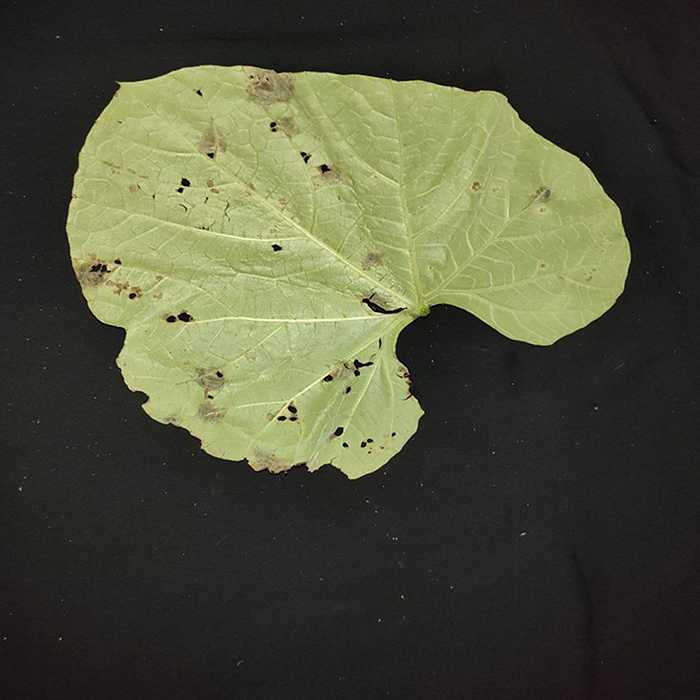
Plant: Bottle gourd
Label: Anthracnose